Brontë family

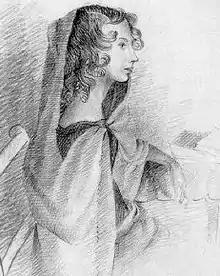
Portrait in pencil of Anne by her sister Charlotte.

Conditions at the school at Cowan Bridge, where Maria and Elizabeth may have contracted the tuberculosis from which they died, were probably no worse than those at many other schools of the time. (For example, several decades before the Brontë sisters' experience at Cowan Bridge, Jane Austen and her sister Cassandra contracted typhus at a similar boarding school, and Jane nearly died. The Austen sisters' education, like that of the Brontë sisters, was continued at home.) Nevertheless, Charlotte blamed Cowan Bridge for her sisters' deaths, especially its poor medical care—chiefly, repeated emetics and blood-lettings—and the negligence of the school's doctor, who was the director's brother-in-law. Charlotte's vivid memories of the privations at Cowan Bridge were poured into her depiction of Lowood School in "Jane Eyre": the scanty and often spoiled food, the lack of heating and adequate clothing, the periodic epidemics of illness such as "low fever" (probably typhus), the severity and arbitrariness of the punishments, and even the harshness of particular teachers (a Miss Andrews who taught at Cowan Bridge is thought to have been Charlotte's model for Miss Scatcherd in "Jane Eyre"). Elizabeth Gaskell, a personal friend and the first biographer of Charlotte, confirmed that Cowan Bridge was Charlotte's model for Lowood and insisted that conditions there in Charlotte's day were egregious. More recent biographers have argued that the food, clothing, heating, medical care and discipline at Cowan Bridge were not considered sub-standard for religious schools of the time, testaments of the era's complacency about these intolerable conditions. One scholar has commended Patrick Brontë for his perspicacity in removing all his daughters from the school, a few weeks before the deaths of Maria and Elizabeth.